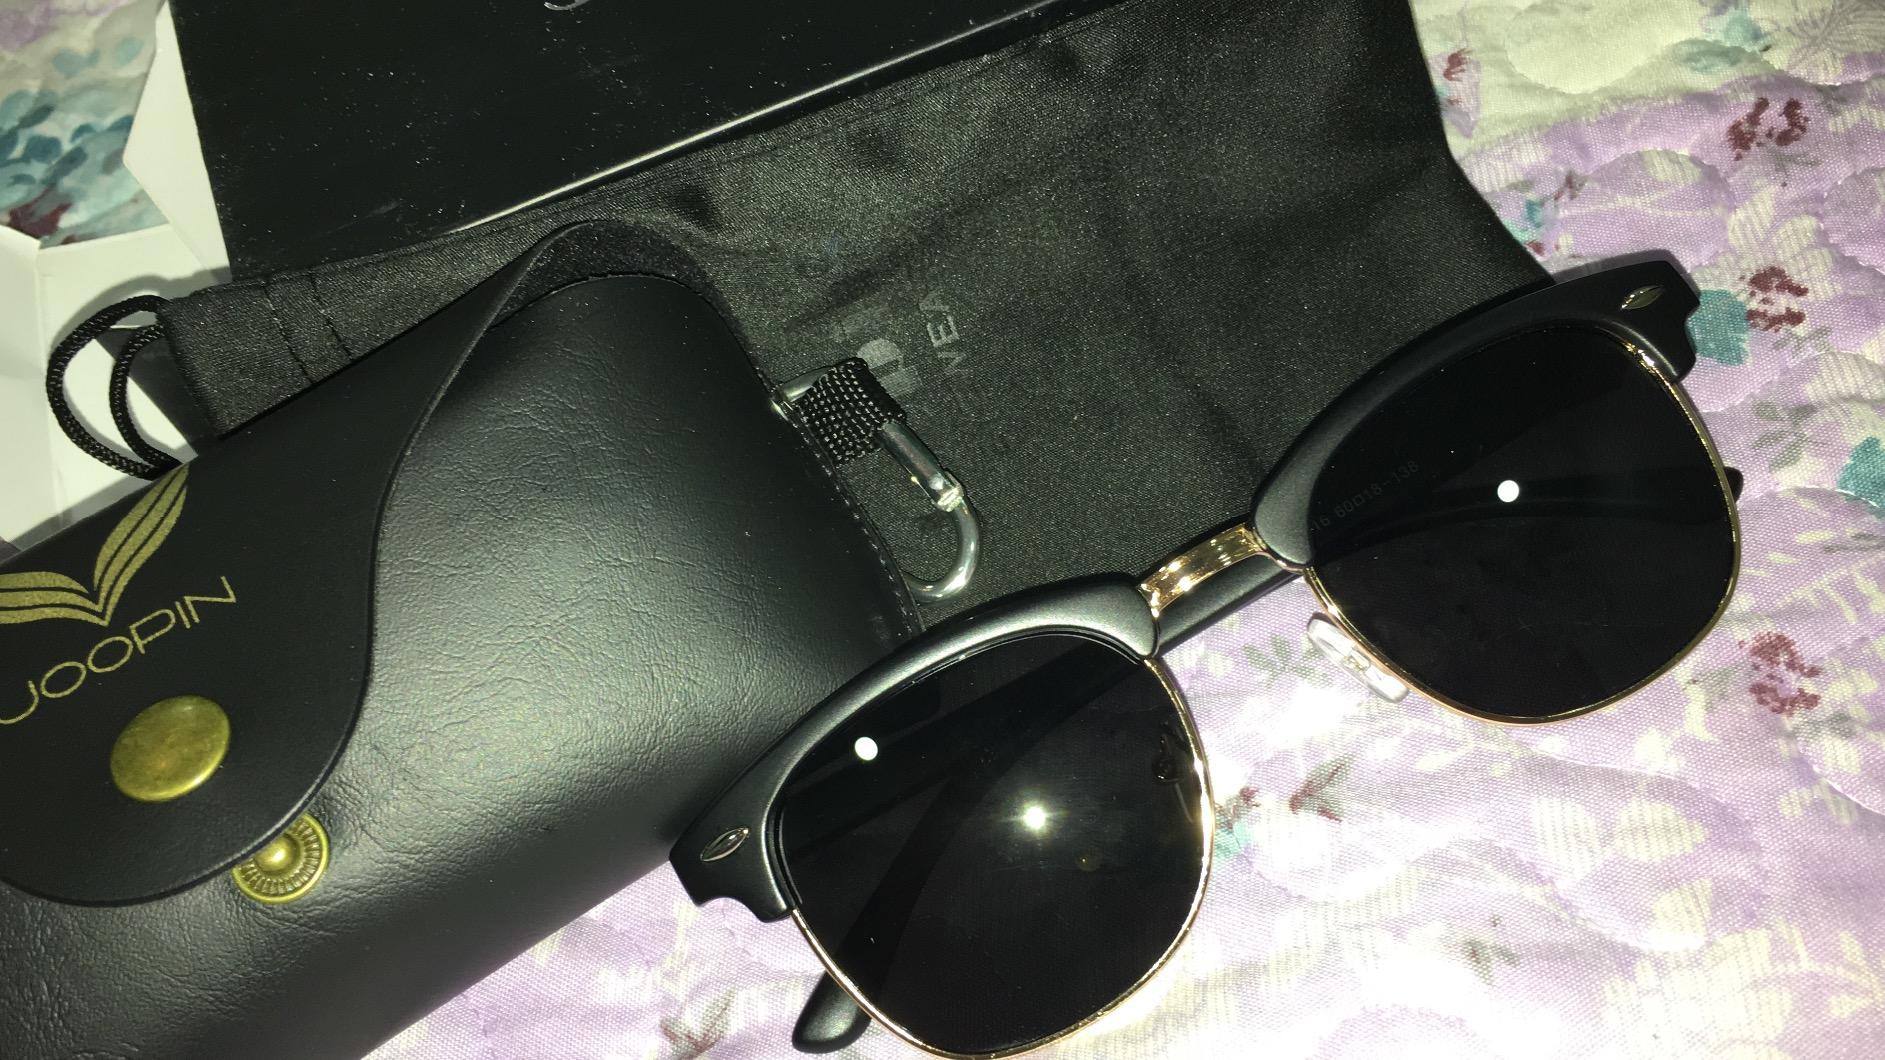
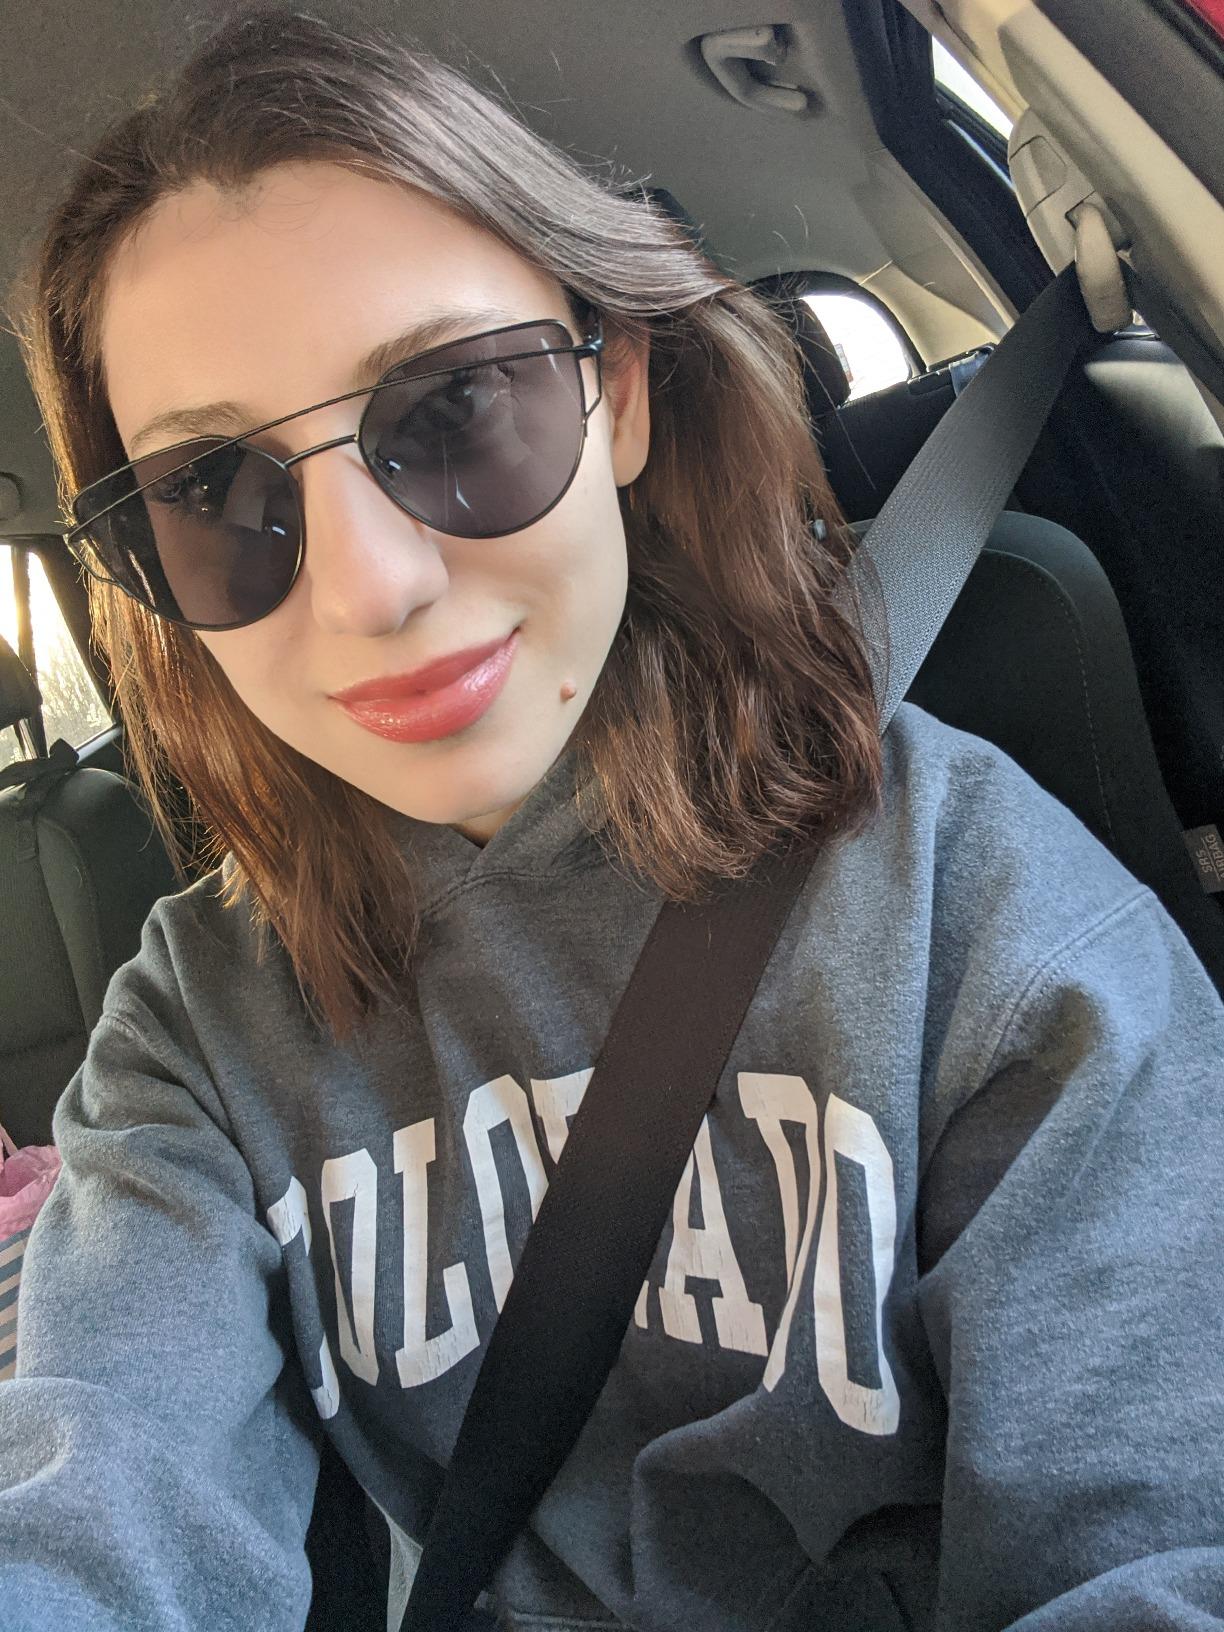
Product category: accessories_sunglasses
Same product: no